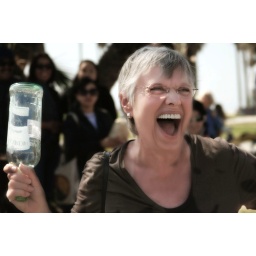
Woman with glass bottle in Venice Beach